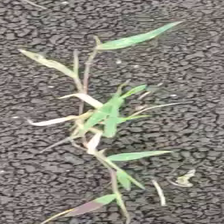
Weed species: Digitaria_SP_(Digitaria Sanguinalis )